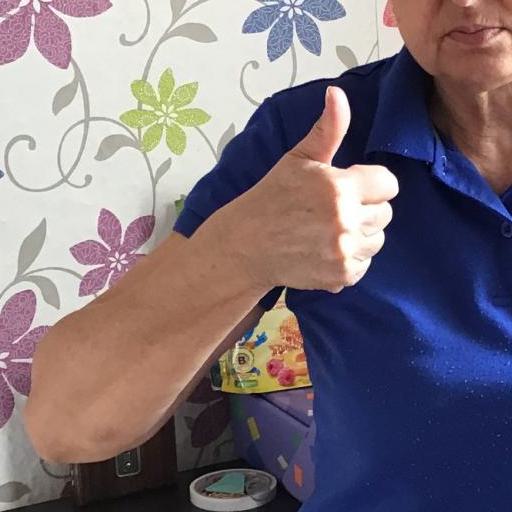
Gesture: like